Oldsmobile 442

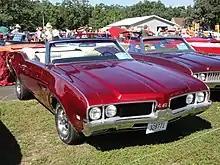
1969 Oldsmobile 4-4-2 convertible

The standard transmission was a three-speed manual with column shift and the two-speed Jetaway automatic with switch-pitch torque converter was optional. Hurst shifters became standard equipment with floor-mounted manual transmissions including the optional heavy-duty three-speed, M-20 wide-ratio four-speed or M-21 close-ratio four-speed. The standard 350-hp 400 engine could be ordered with any of the four transmissions, while only manual transmissions could be ordered with the L69 three two-barrel option.